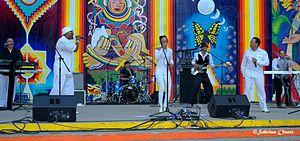
Club Nouveau est un groupe de RnB américain formé par Jay King à Sacramento en 1986 en musique après la séparation de Timex Social Club.